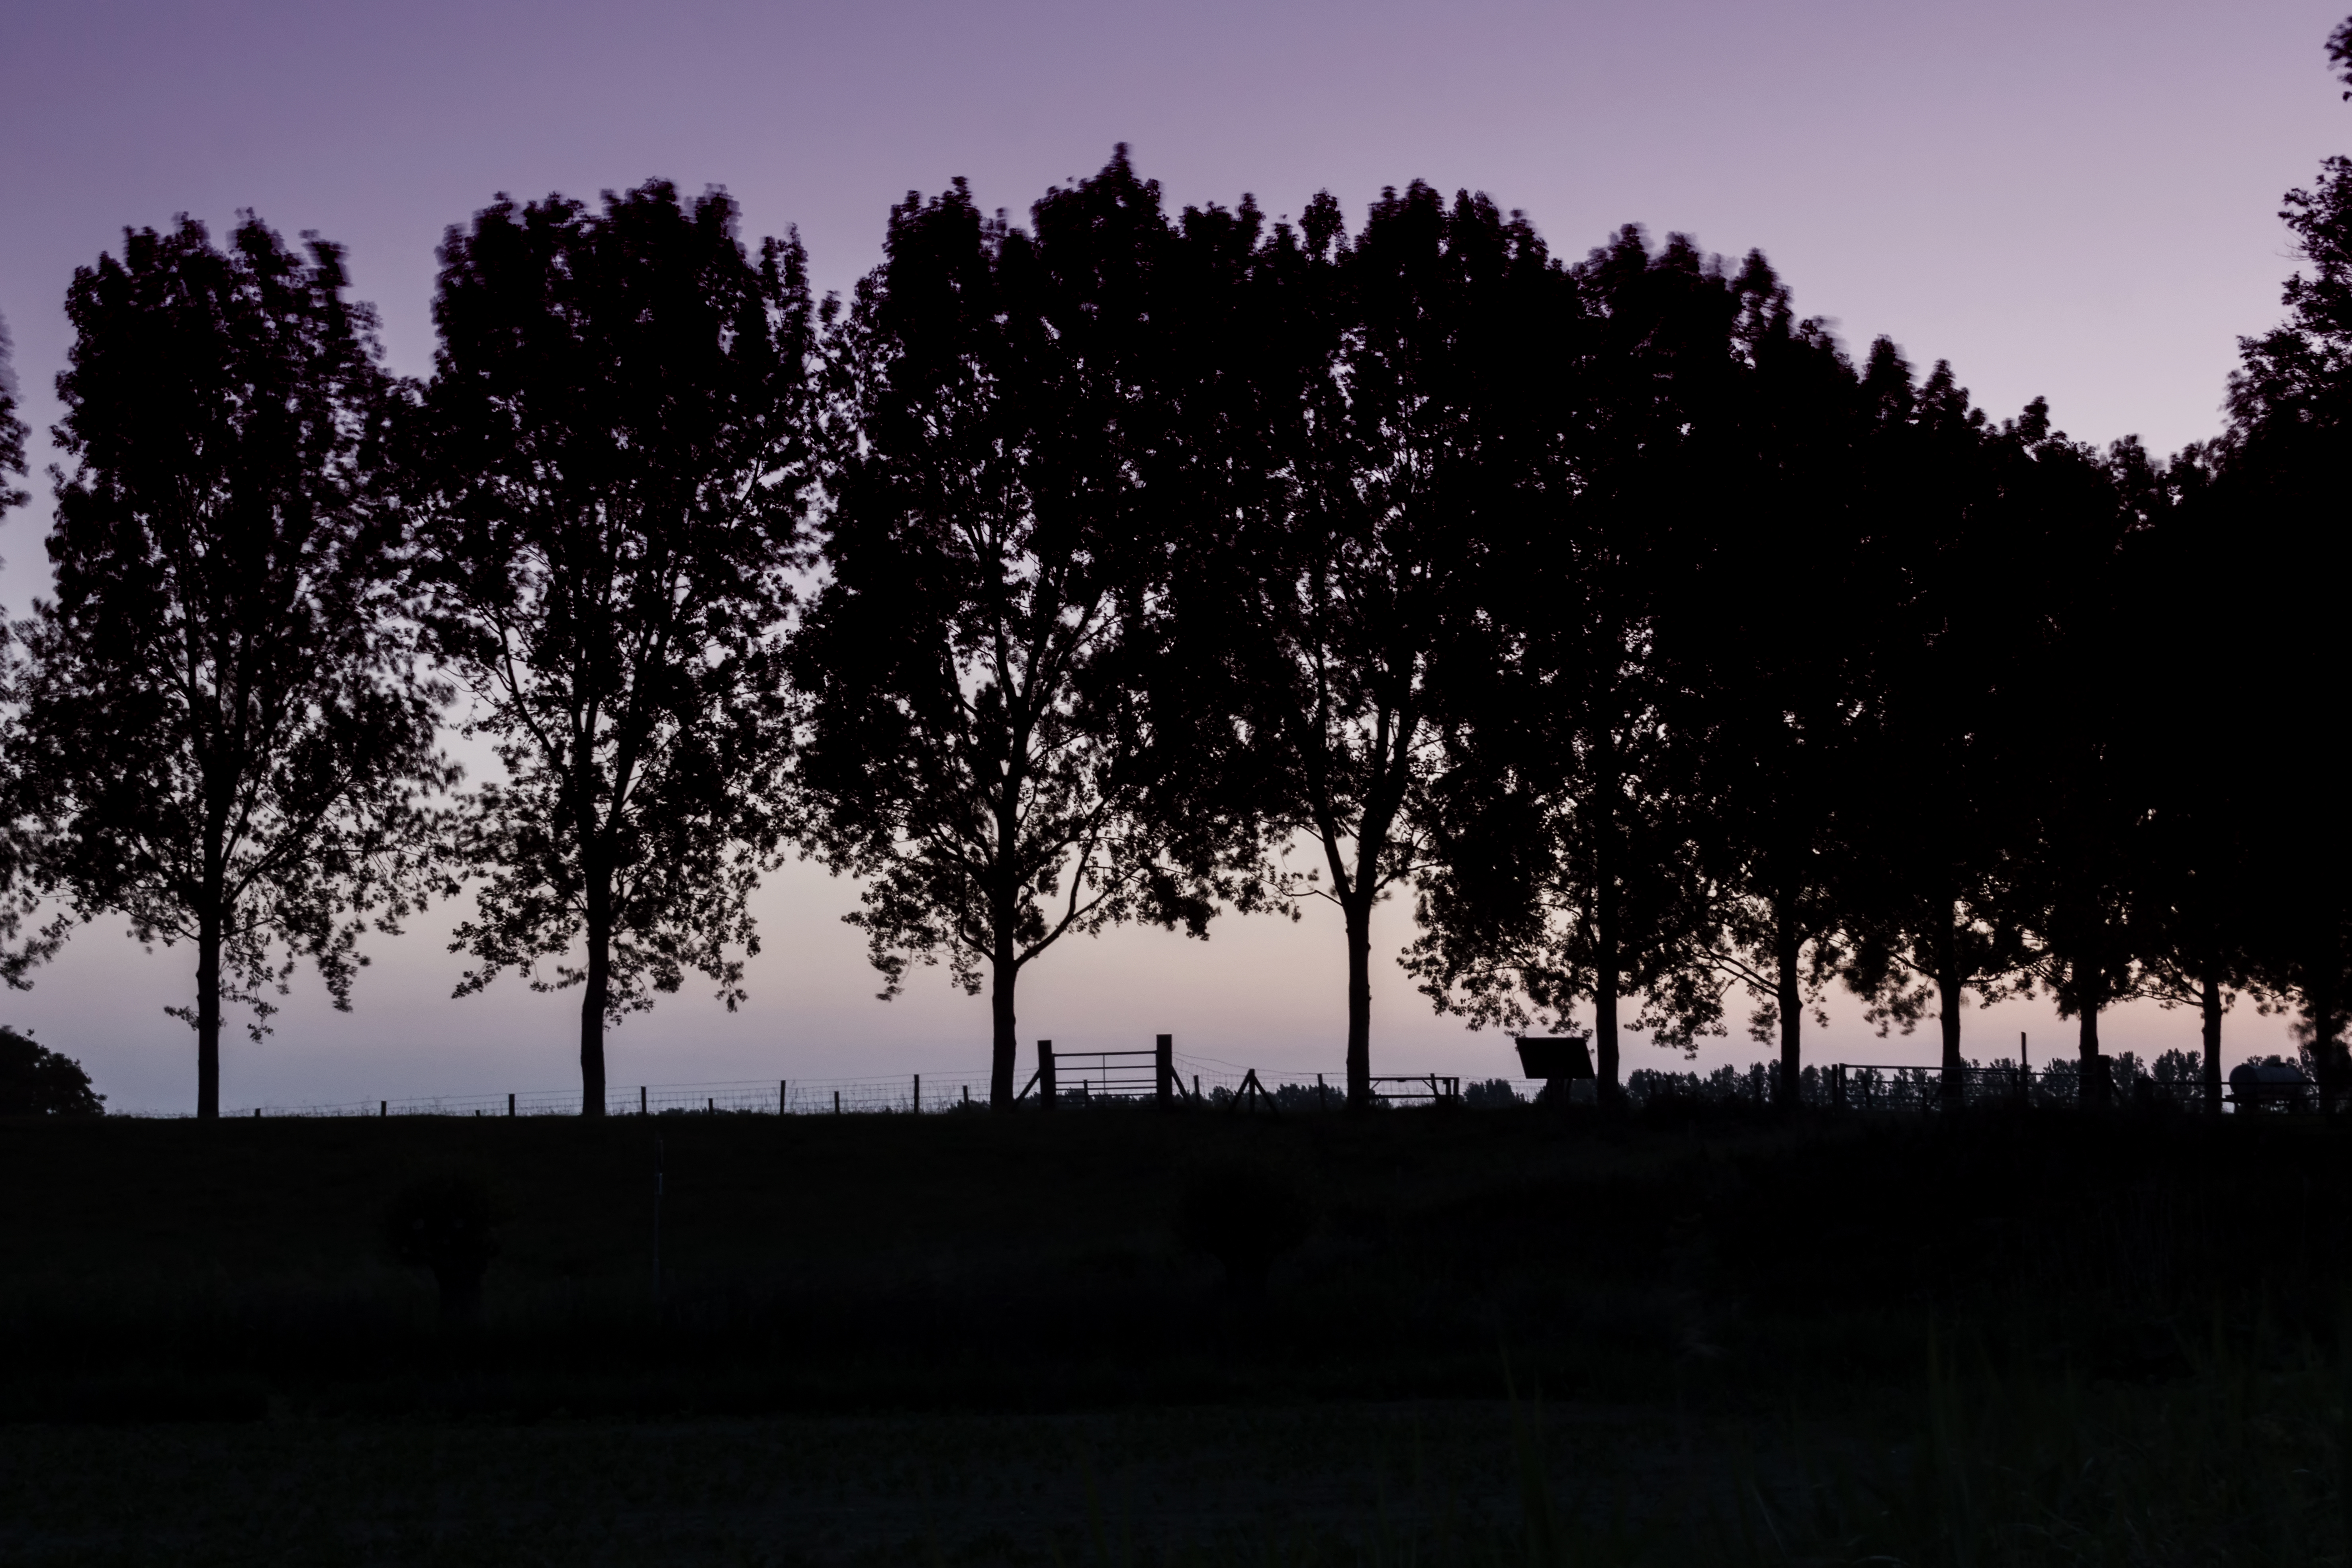
tree, nature, outdoor, horizon, branch, silhouette, light, cloud, plant, sky, sunrise, sunset, night, photography, sunlight, morning, dawn, atmosphere, dusk, evening, reflection, darkness, nikon, trees, nederland, netherlands, zuidholland, outdoorphotography, backlight, bomen, paulvandevelde, pdvandevelde, padagudaloma, natuurfotografie, dordrecht, biesbosch, nederlandinfotos, tegenlicht, zonsopgang, hollandse, atmospheric phenomenon, woody plant